H. L. and Gretchen Hoyt Corbett House

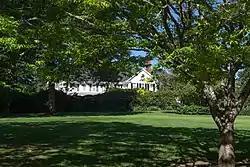
The house in September 2013

The Henry Ladd and Gretchen Hoyt Corbett House is a Colonial Revival-style house in Dunthorpe, Oregon, an unincorporated suburb of Portland. It is listed on the National Register of Historic Places.